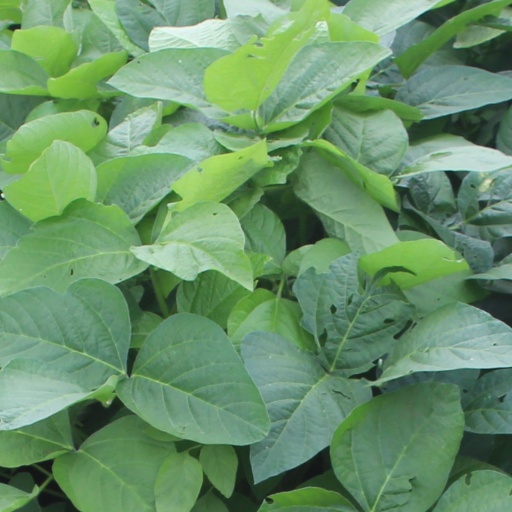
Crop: soybean